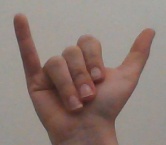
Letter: ya